Neo-Assyrian Empire

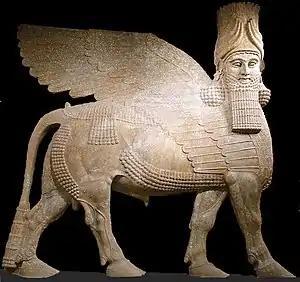
A giant from Sargon II's palace at Dur-Sharrukin

The queens of the Neo-Assyrian Empire were titled , which could be abbreviated to , both terms meaning "Woman of the Palace". The feminine version of the word for "king" was , but this term was only applied to goddesses and queens of foreign nations who ruled in their own right. Since the Assyrian consorts did not rule themselves, the Assyrians did not refer to them as . The difference in terminology does not necessarily mean that foreign queens, who often governed significantly smaller territories than the Neo-Assyrian Empire, were seen as having a higher status than the Assyrian queens. A frequently used symbol, apparently the royal symbol of the queens themselves, that was used in documents and on objects to designate the queens was a scorpion.